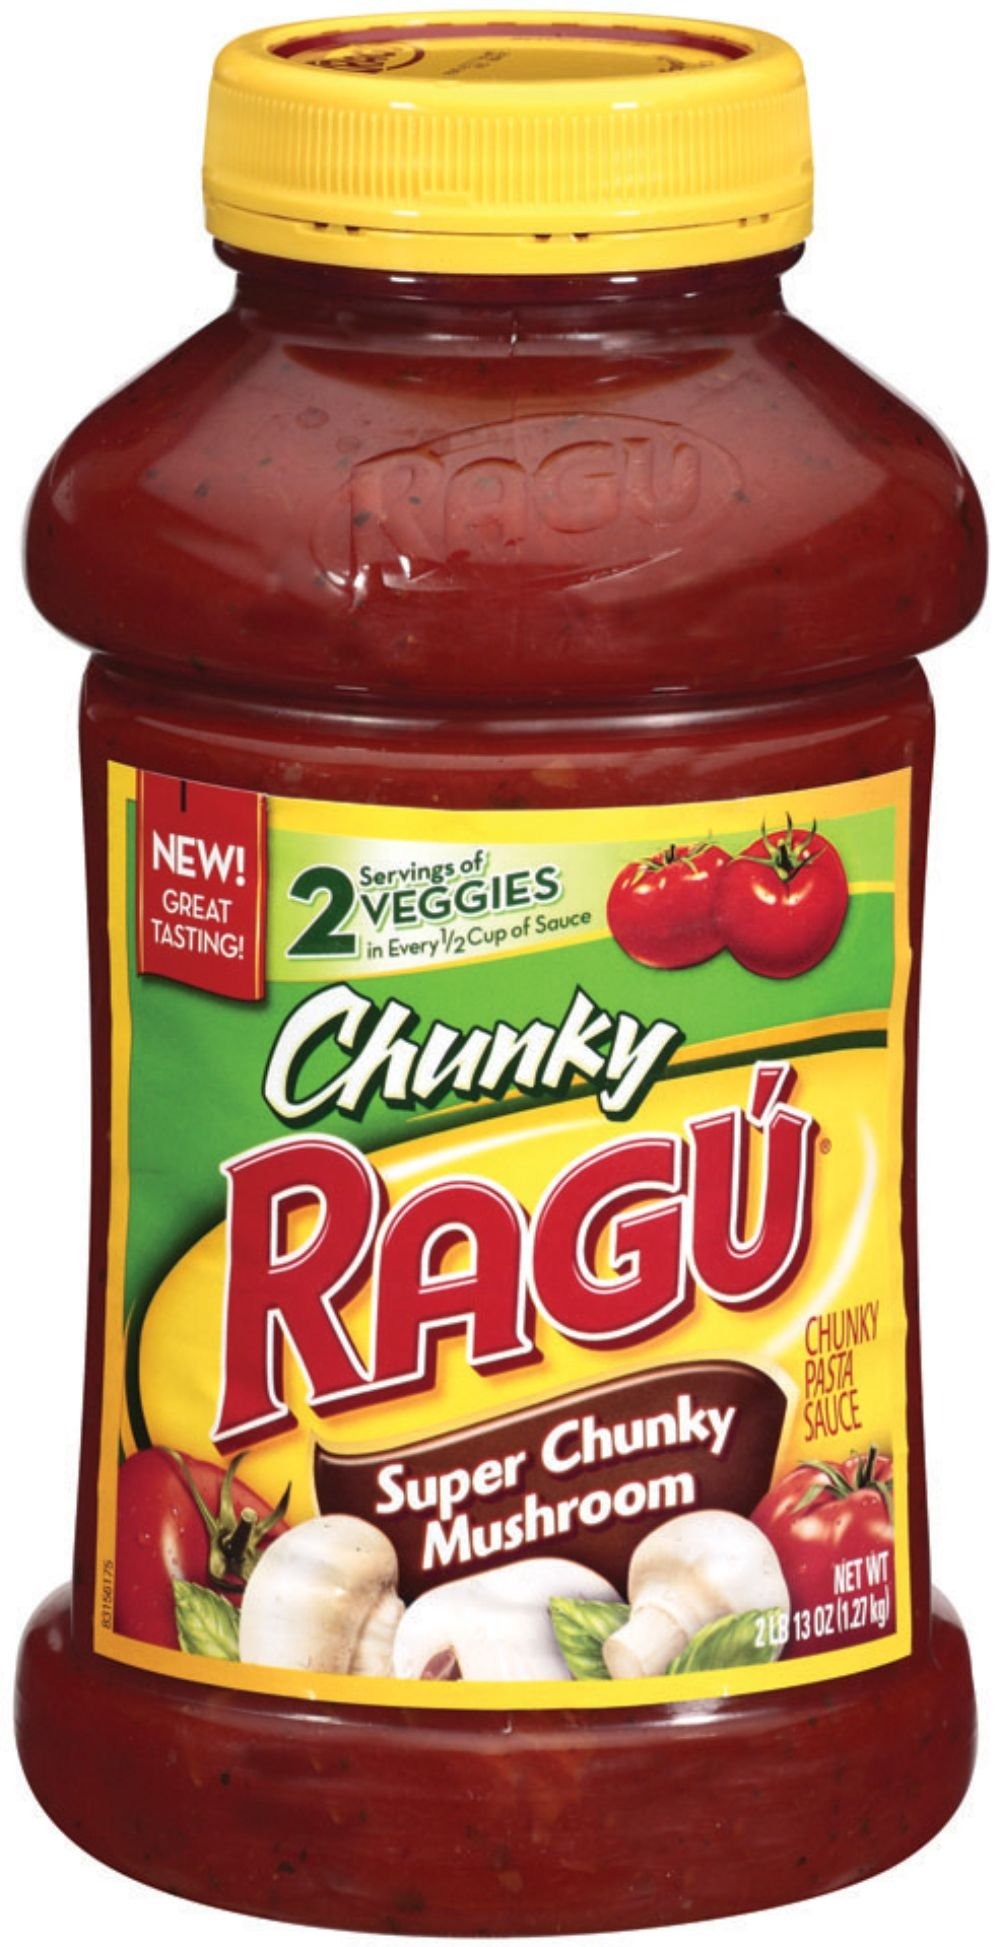
Item Name: Ragu, Pasta Sauces, 45oz Container (Pack of 2) (Choose Flavors Below) (Super Chunky Mushroom)
Bullet Point 1: Ragu
Bullet Point 2: Pasta Sauces
Bullet Point 3: Flavor : Super Chunky Mushroom
Bullet Point 4: 45oz Container
Bullet Point 5: Pack of 2
Product Description: Ragu, Pasta Sauces, 45oz Container (Pack of 2) (Super Chunky Mushroom)
Value: 90.0
Unit: Fl Oz

Price: 3.88